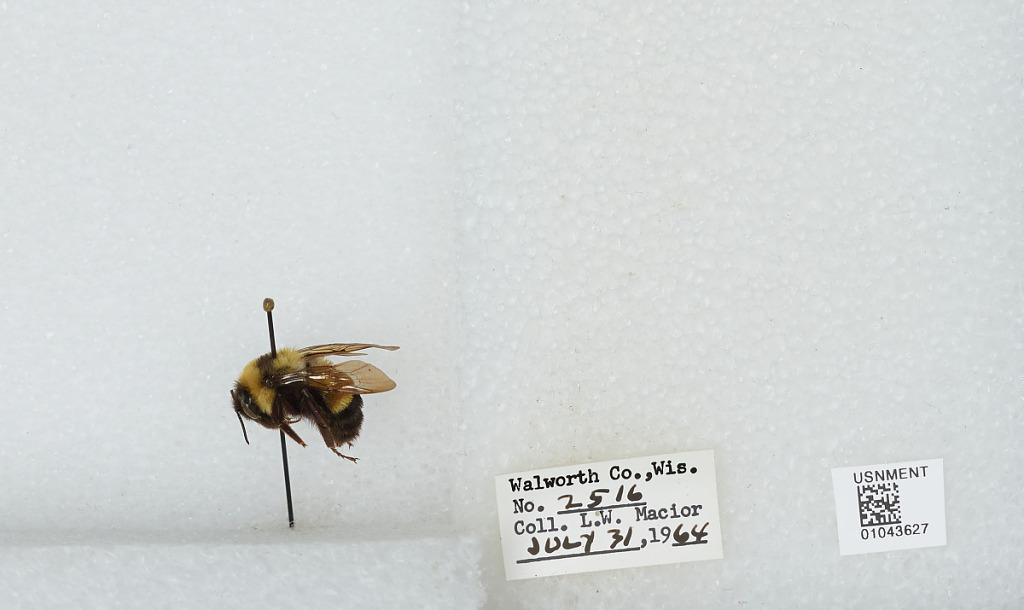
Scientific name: Bombus (Bombus) affinis Cresson
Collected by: L. Macior
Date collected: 1964-7-31
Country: United States
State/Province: Wisconsin
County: Walworth
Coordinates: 42.67, -88.54